It Happened in Budapest

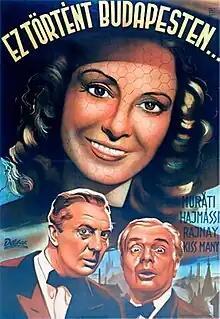

It Happened in Budapest (Hungarian: Ez történt Budapesten) is a 1944 Hungarian comedy film directed by Dezsõ Ákos Hamza and starring Lili Muráti, Miklós Hajmássy and Margit Ladomerszky. The film's sets were designed by the art director Imre Sörés.